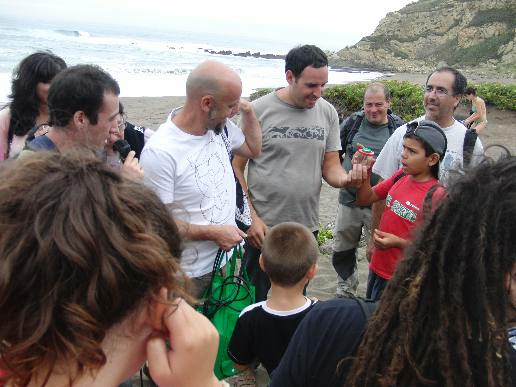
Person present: Yes